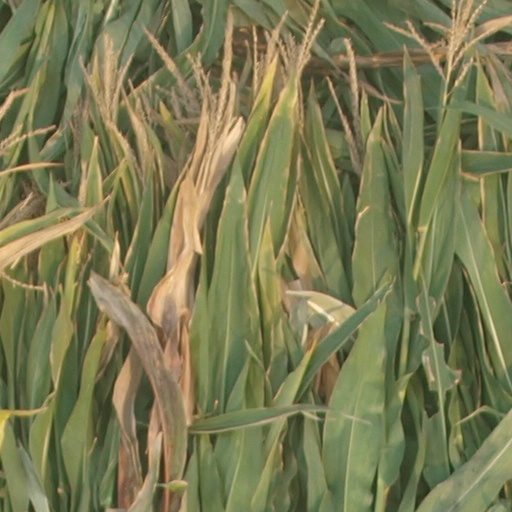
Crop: maize; corn